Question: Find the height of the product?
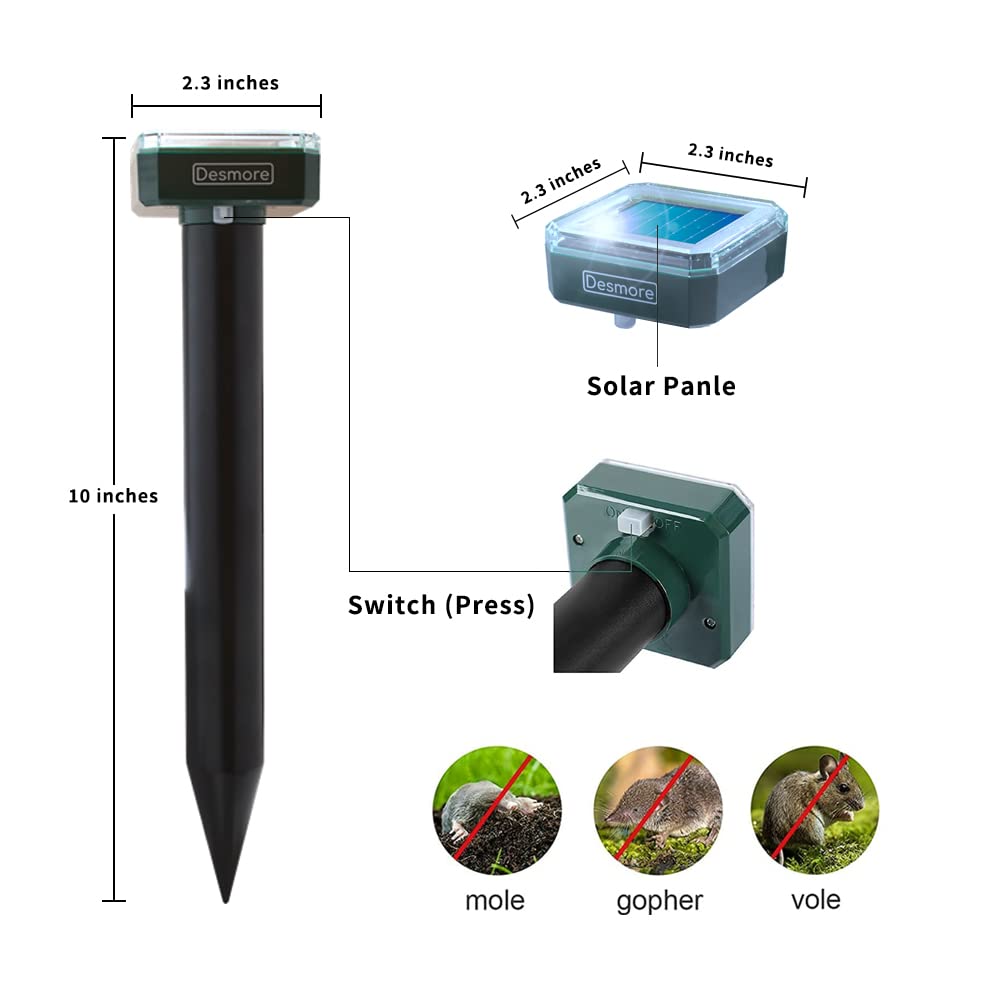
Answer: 10.0 inch